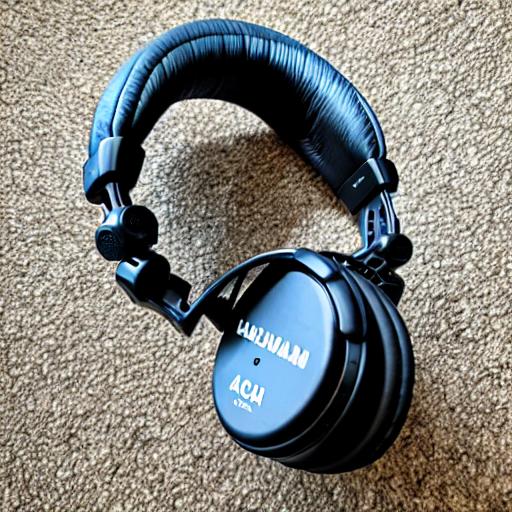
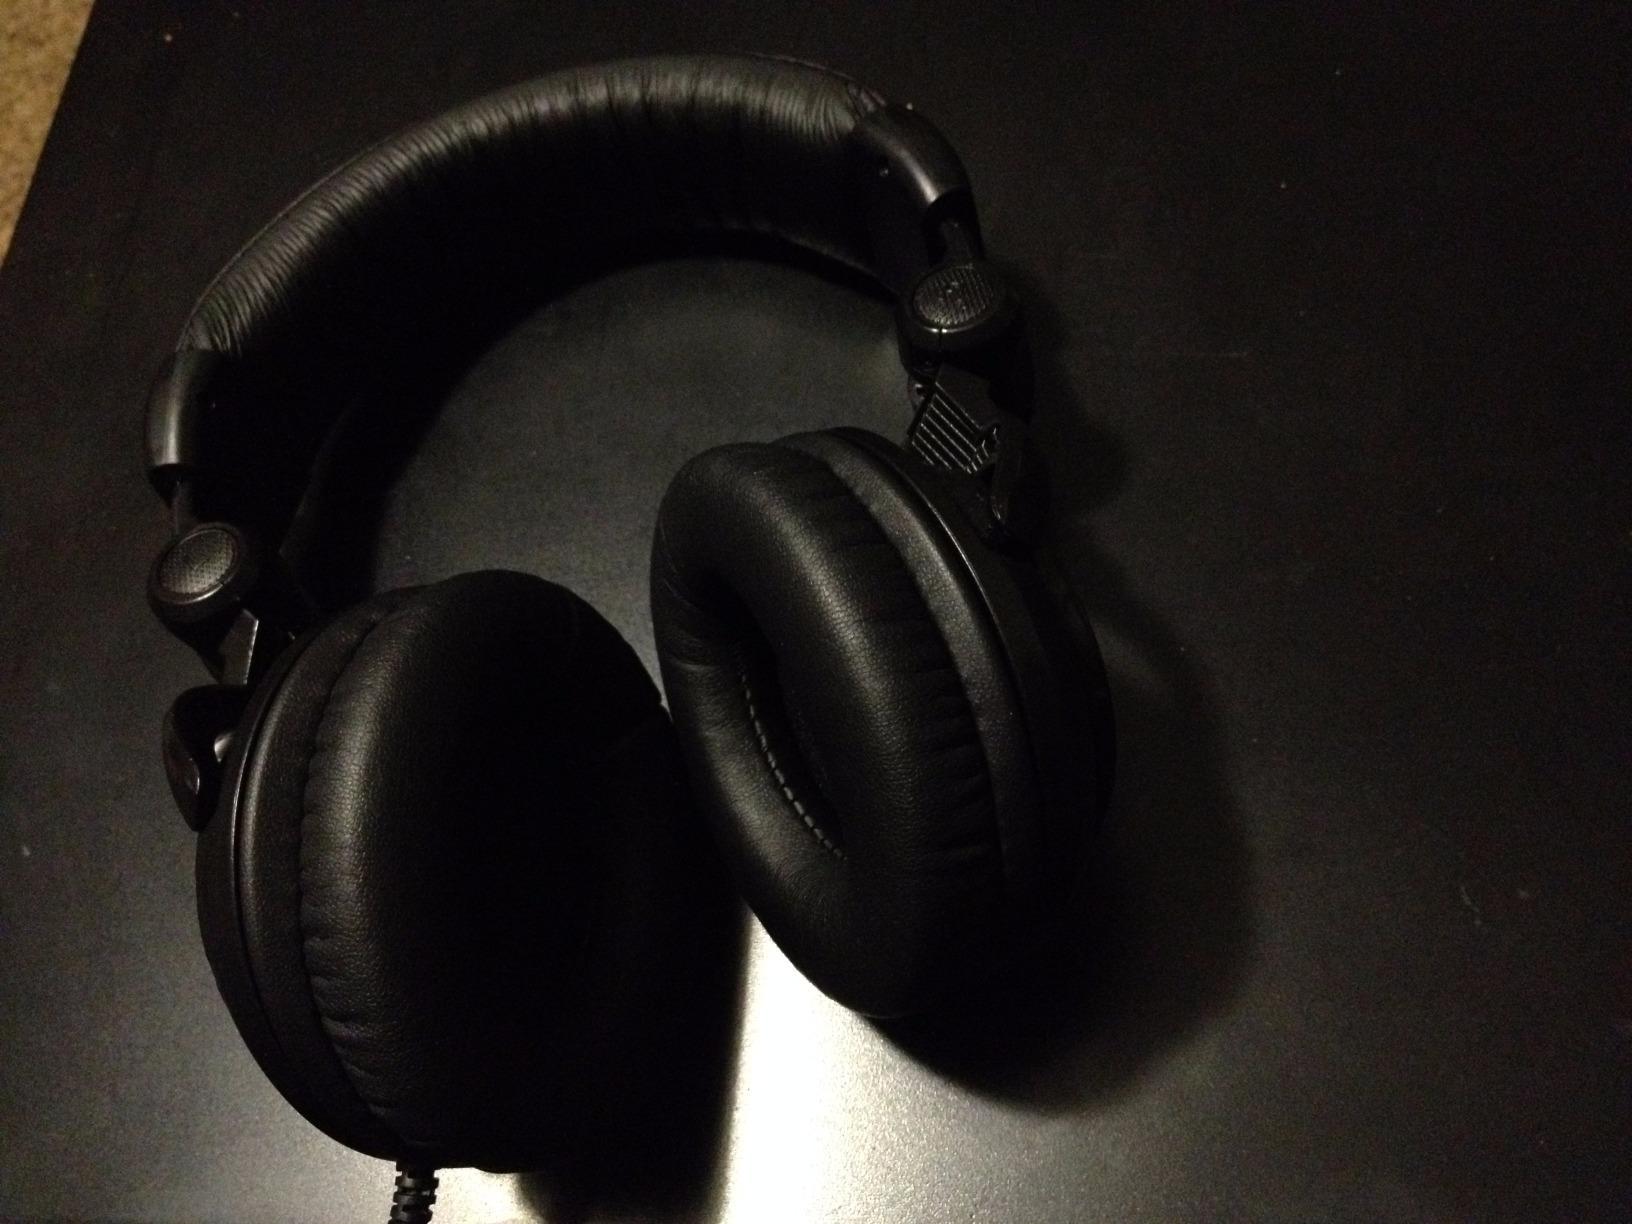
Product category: headphones
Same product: no